Klara Rumyanova

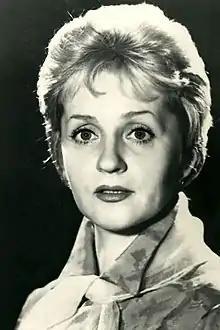

Klara Mikhailovna Rumyanova (8 December 1929 – 18 September 2004) was a Soviet and Russian actress, voice actress and singer. She was active from 1951 to 1999.